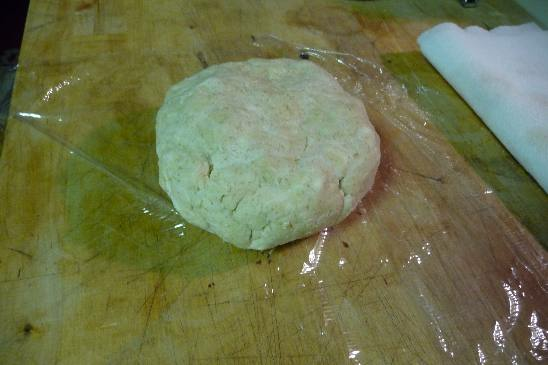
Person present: No